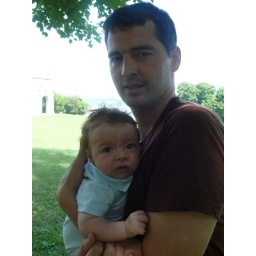
Behind him is a monument to Washington and a house Washington lived in for 1 year during the war (Revolutionary).